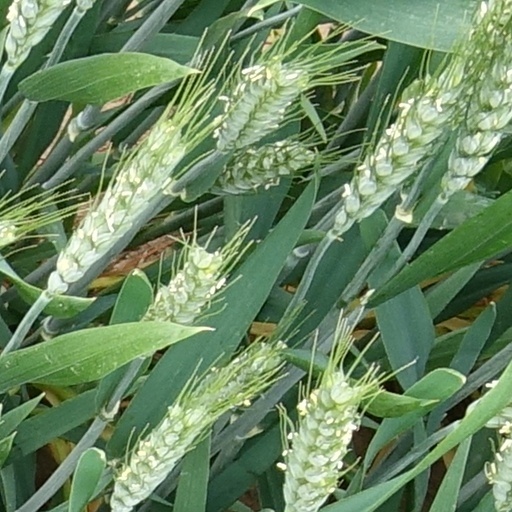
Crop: wheat